Gudu Gudu Gunjam

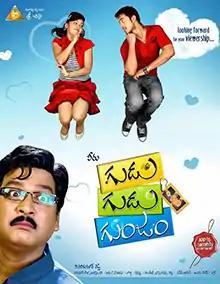
Movie Poster

Gudu Gudu Gunjam is 2010 Telugu-language comedy film, produced by V. Ravi Kumar Reddy on Sri Chitra banner and directed by Veeru K. Starring Rajendra Prasad, Sithara, Kasturi, Parthu, Chahat, Arthi Puri and music also composed by Veeru K. The film was recorded as a flop at the box office.